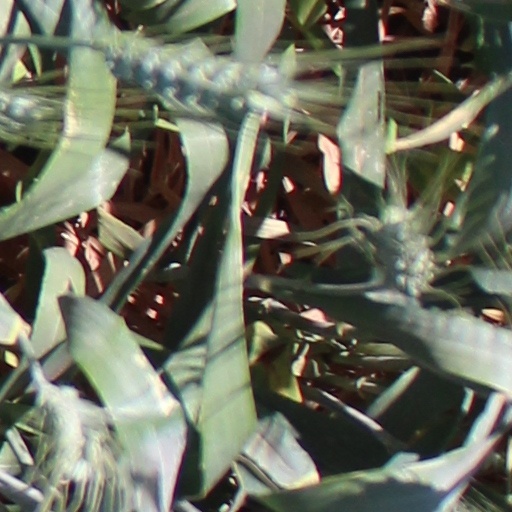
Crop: wheat